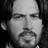
Emotion: neutral